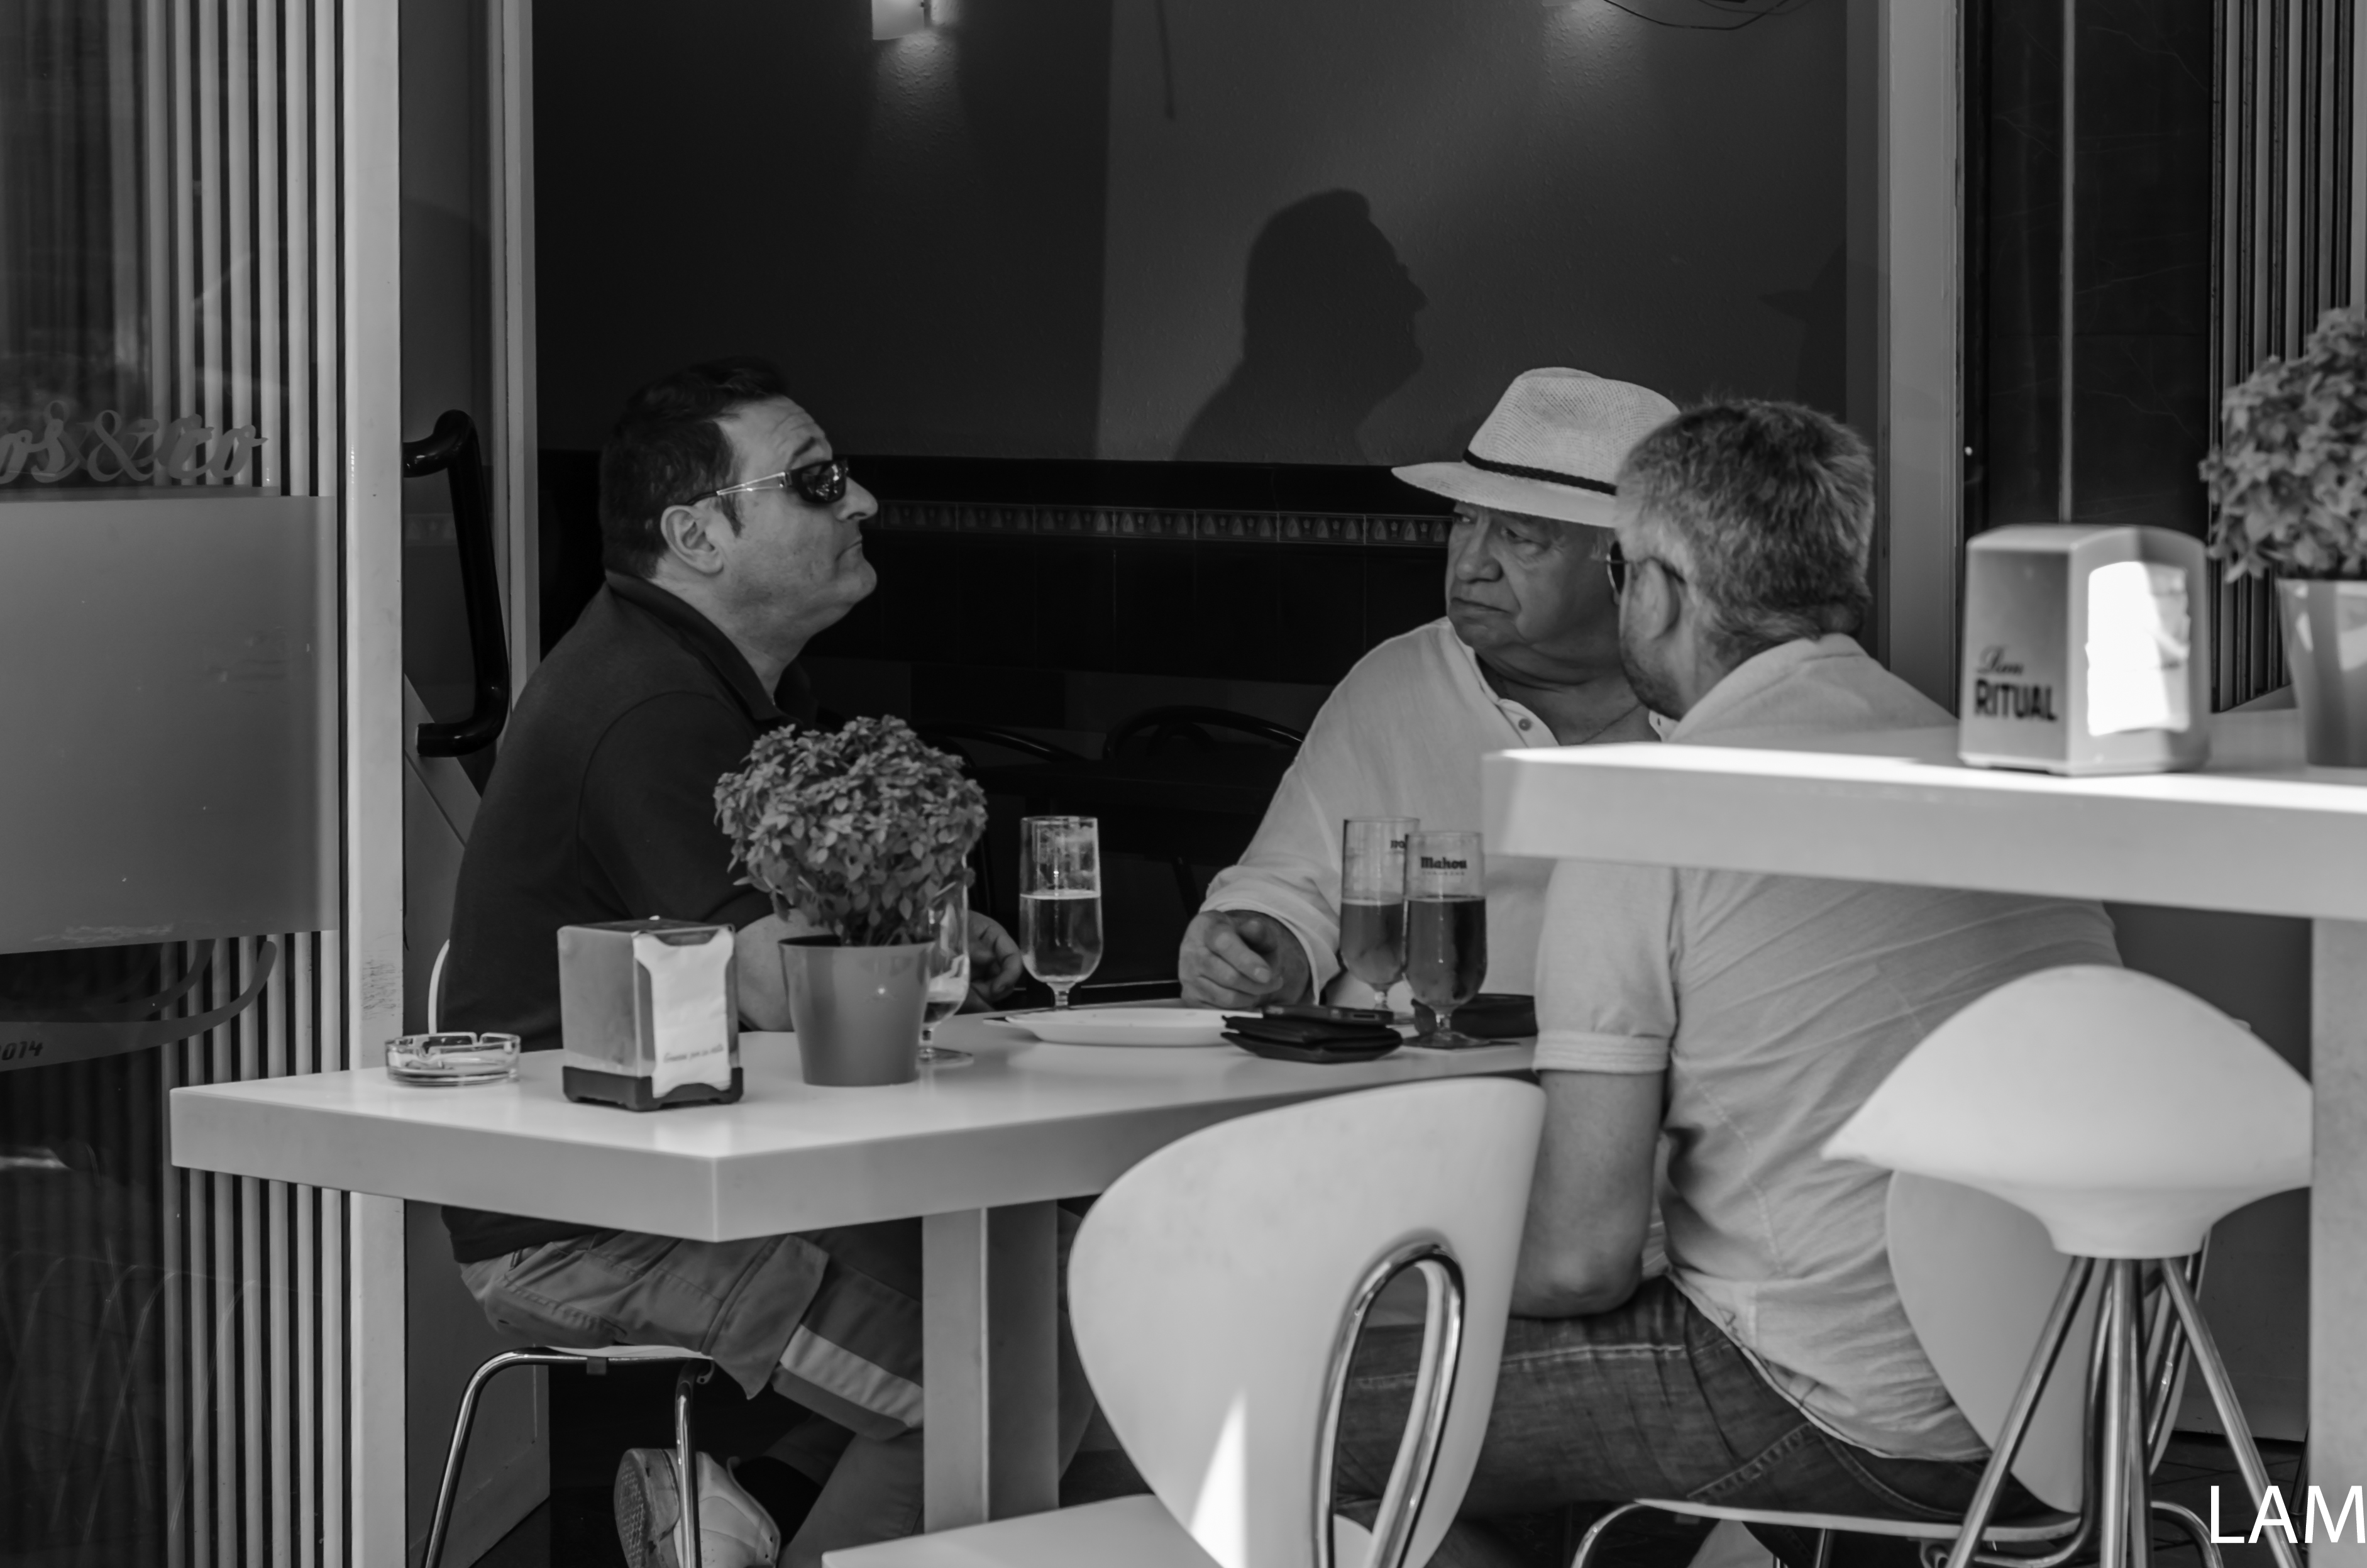
black and white, white, street, restaurant, home, bar, portrait, nikon, black, monochrome, streetphotography, bw, candid, 50mm, friends, design, d7000, salou, beers, monochrome photography